Project Zomboid

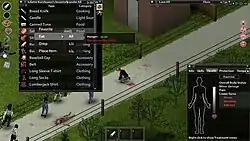
"Project Zomboid" heavily uses windows and drop-down menus for interface navigation.

In "Project Zomboid", the player aims to survive for as long as possible in an apocalyptic and zombie-ridden area around the city of Louisville, Kentucky – referred to as 'Knox Country' – which has been quarantined by the government. The player can choose their character's appearance, occupation, and traits before selecting to spawn within one of four starting towns, the occupation that is chosen also will influence where exactly the character will spawn (e.g. a firefighter has a higher chance of spawning in a fire station if the chosen town has one). On top of avoiding zombies, the player has to manage their personal needs (such as hunger, stress, fatigue, and boredom) to stay alive through resting, scavenging for supplies, and using survivalist techniques. The player can level skills through activities and reading skill books and magazines. The game uses the traditional Romero style slow-moving zombies, though certain zombies are faster than others, and sandbox mode includes a setting for "28 Days Later"-style "sprinter" zombies.